Horse breeding

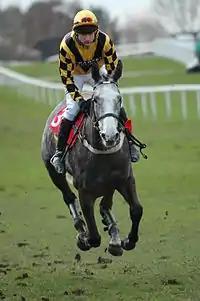
The Thoroughbred industry does not allow AI or embryo transplant.

Some breeders consider the quality of the sire to be more important than the quality of the dam. However, other breeders maintain that the mare is the most important parent. Because stallions can produce far more offspring than mares, a single stallion can have a greater overall impact on a breed. Research from Nagoya University supports the belief that the most important factor affecting a thoroughbred's race performance is the quality of its sire, whereas the effect of the age of its broodmare is negligible. However, the mare may have a greater influence on an individual foal because its physical characteristics influence the developing foal in the womb and the foal also learns habits from its dam when young. Foals may also learn the "language of intimidation and submission" from their dam, and this imprinting may affect the foal's status and rank within the herd. Many times, a mature horse will achieve status in a herd similar to that of its dam; the offspring of dominant mares become dominant themselves. (See also Horse behavior.)